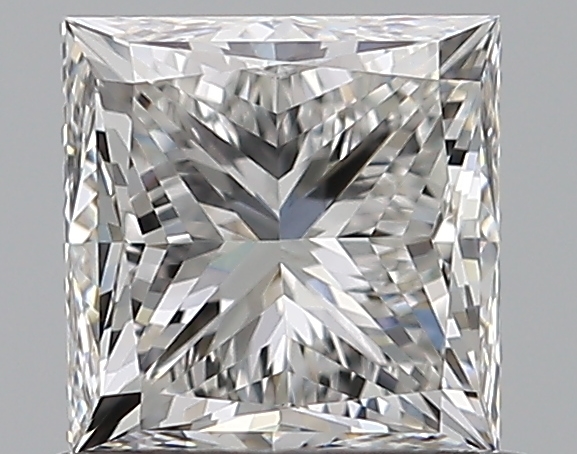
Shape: princess
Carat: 0.8
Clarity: VVS2
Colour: G
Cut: VG
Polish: EX
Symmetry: VG
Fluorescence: F
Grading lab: GIA
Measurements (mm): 4.94 x 4.85 x 3.68